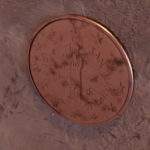
Coin value: 1cent
Country: sm
Edition: 1cent